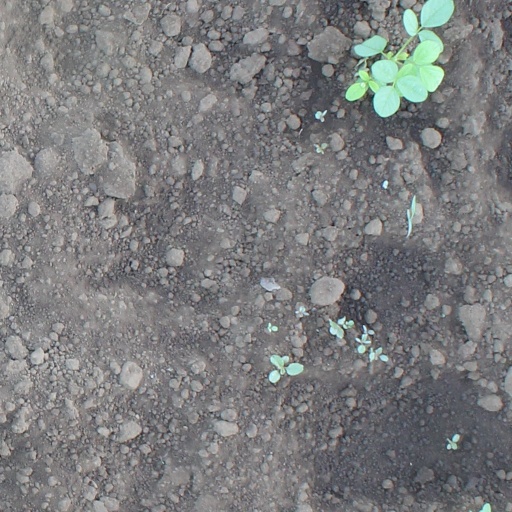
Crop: soybean